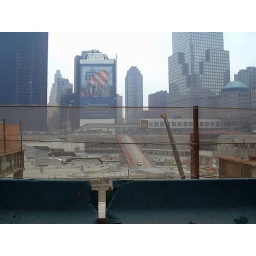
The undampable spirit of America is reflected in the sign on the side of a building overlooking Ground Zero.